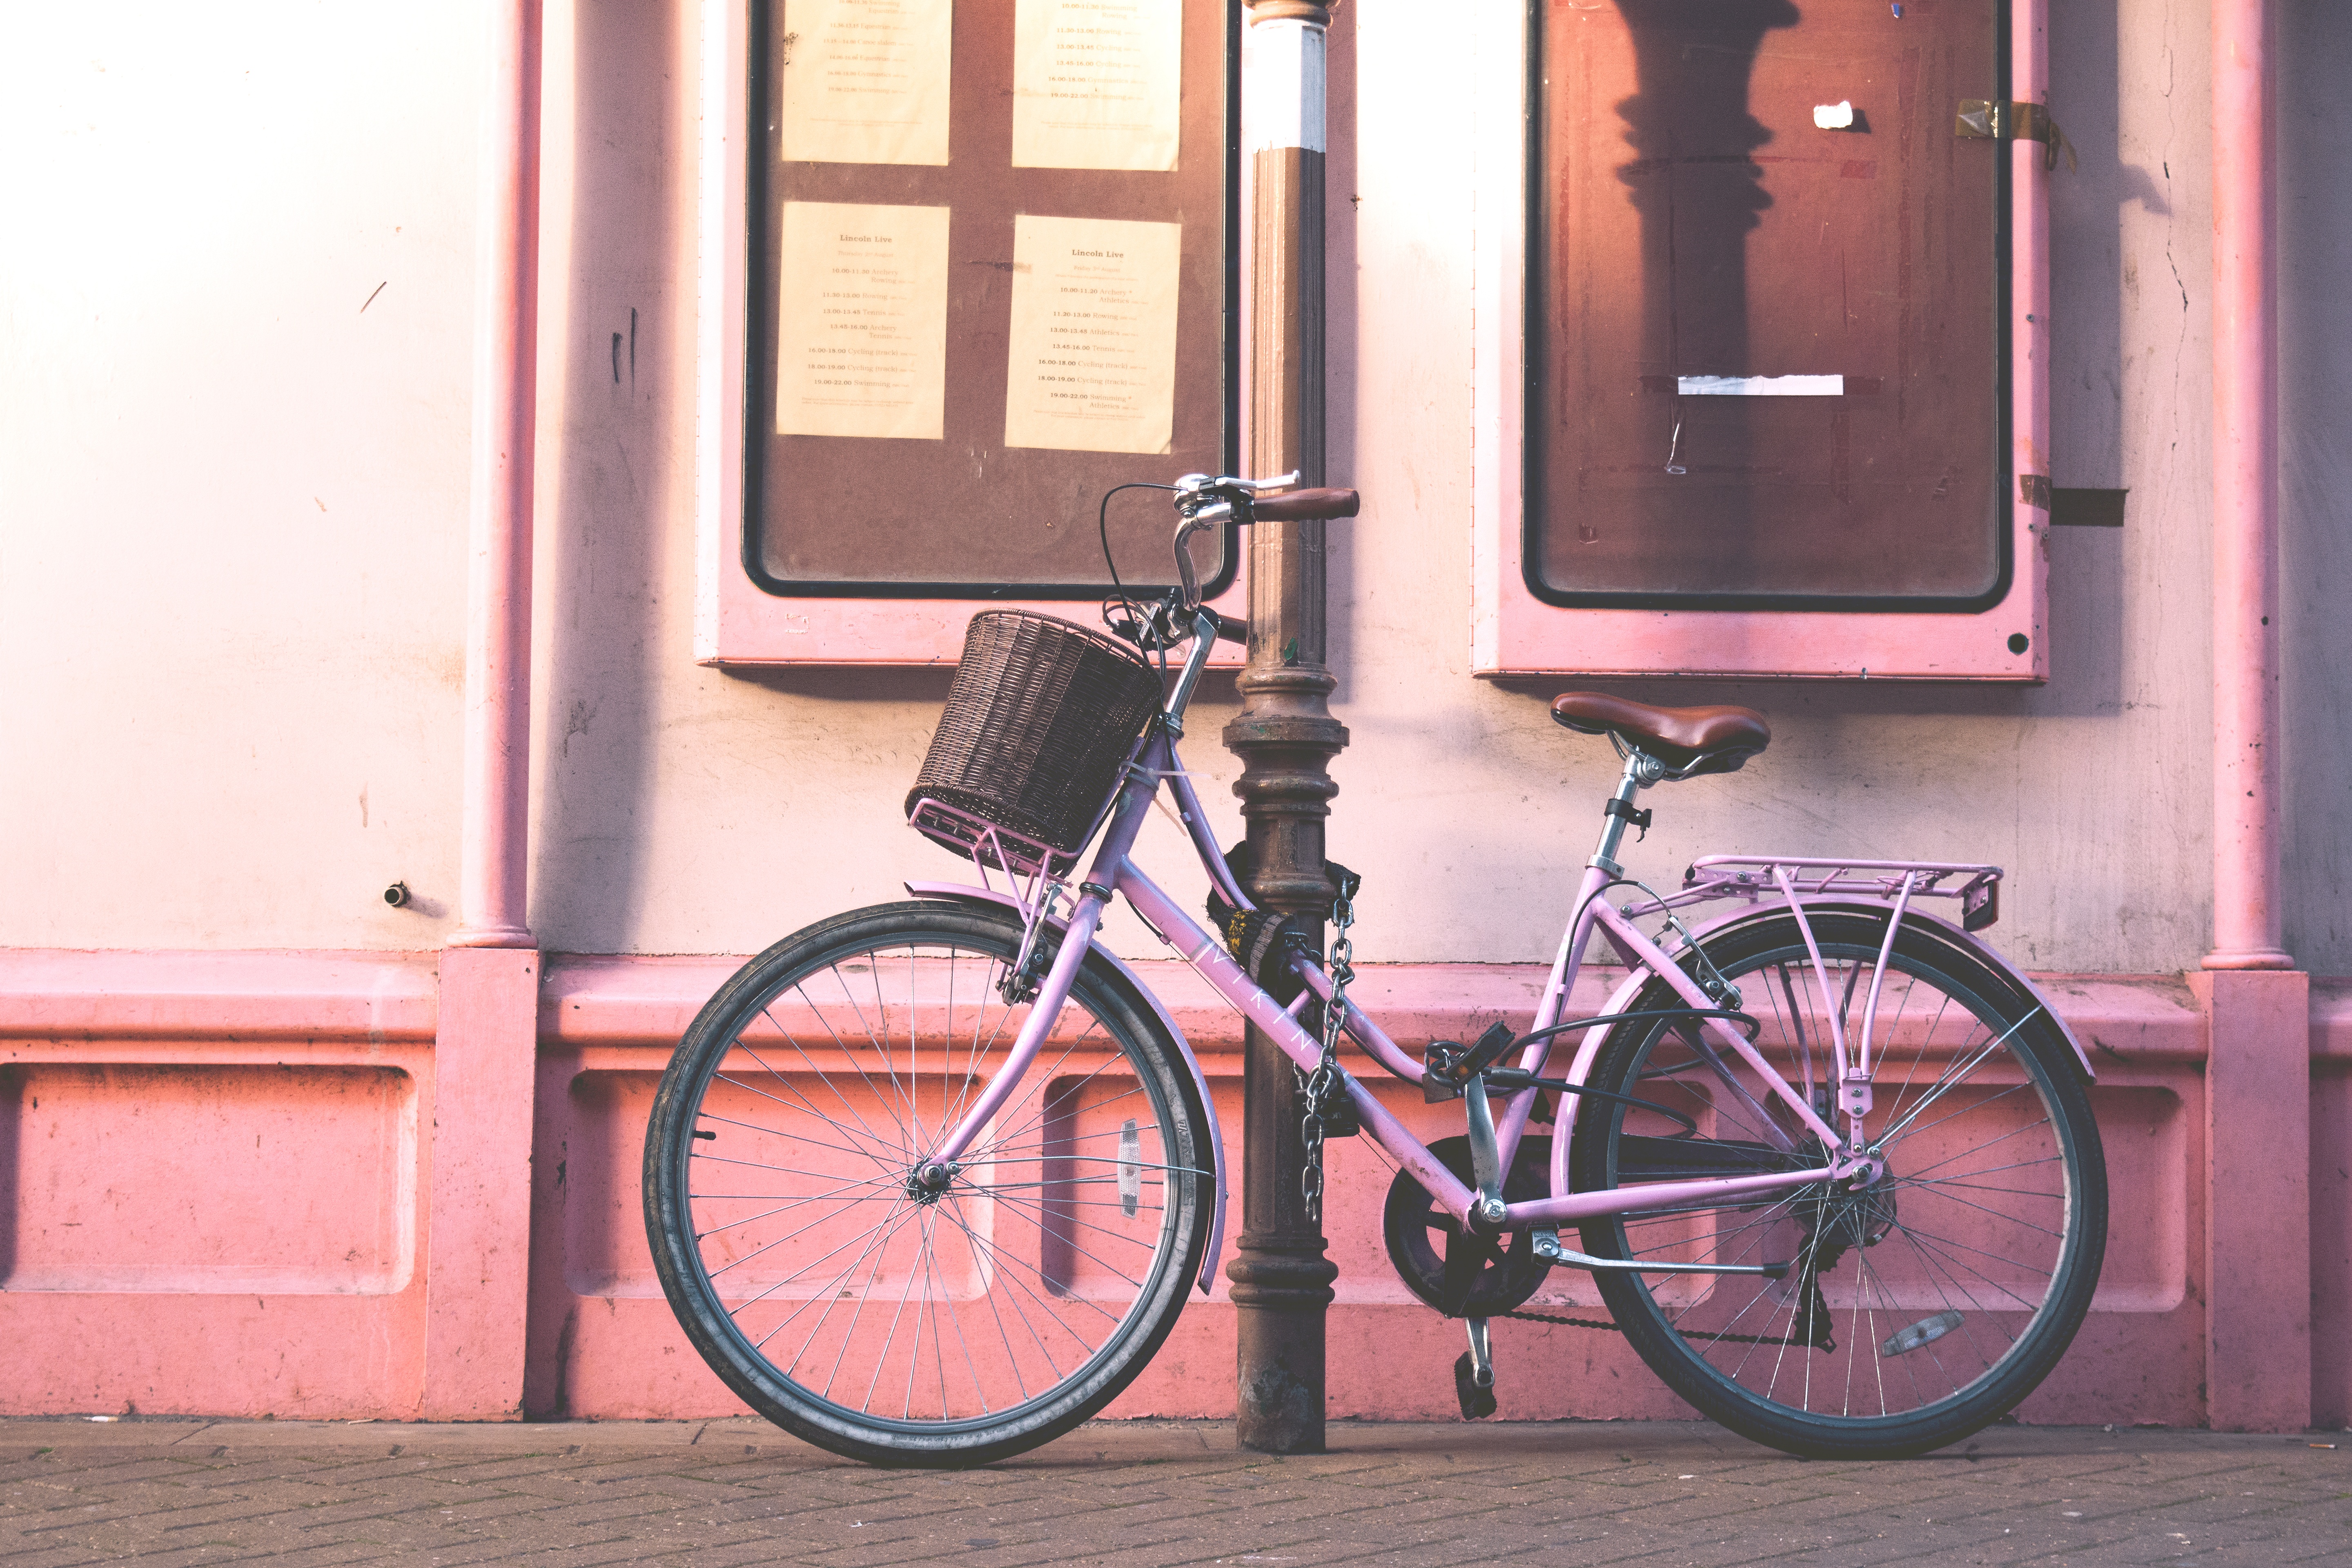
wheel, bicycle, vehicle, sports equipment, land vehicle, road bicycle